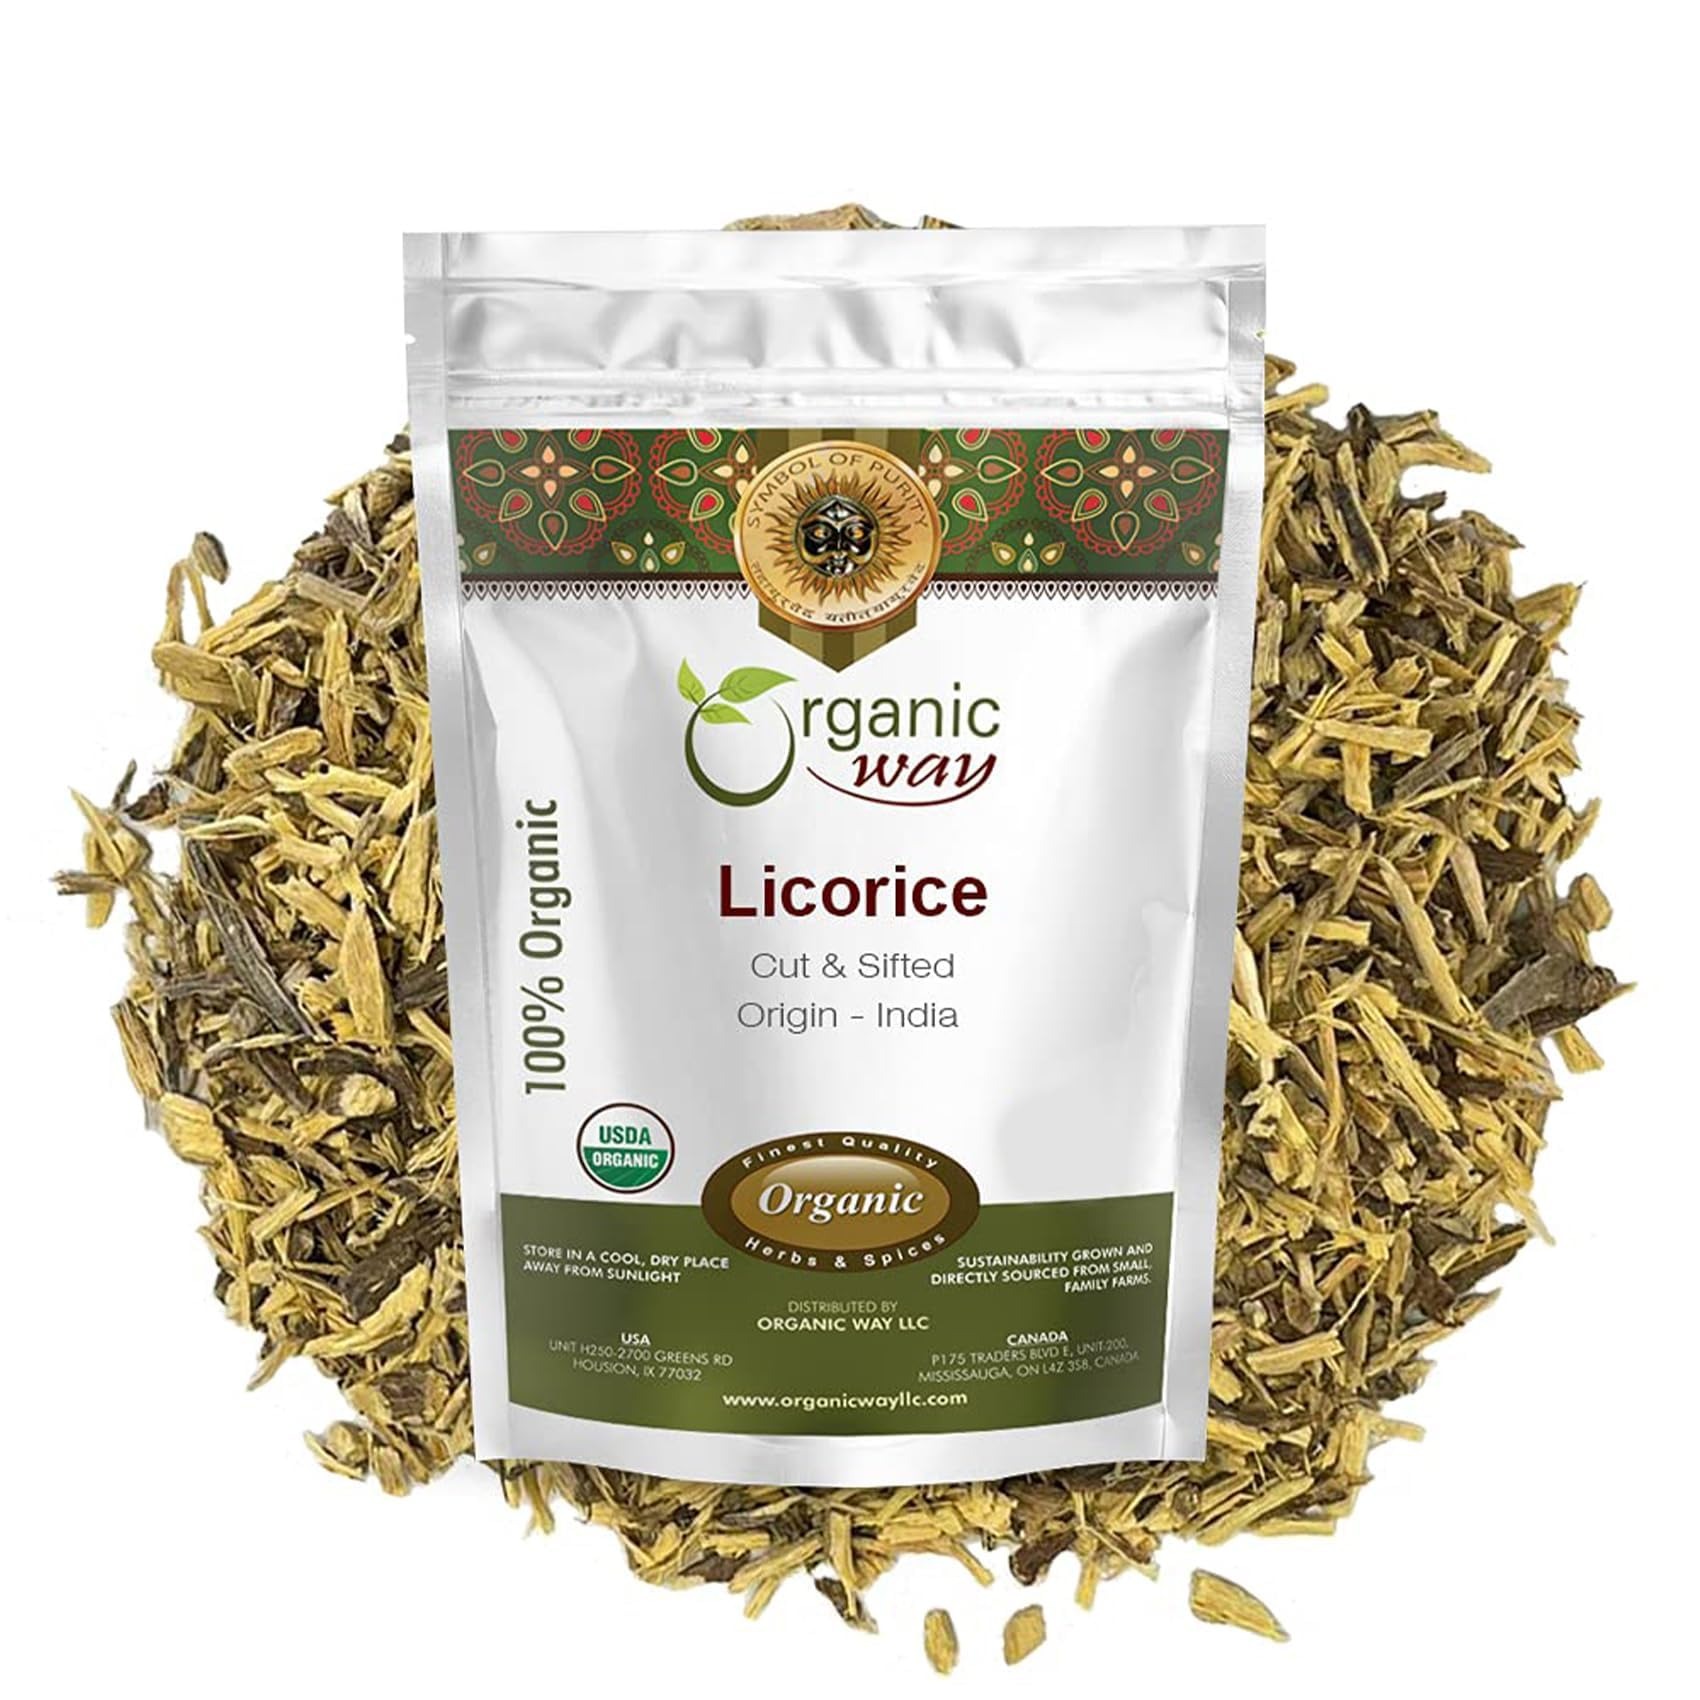
Item Name: Organic Way Premium Licorice Root Cut & Sifted (Glycyrrhiza glabra) - Healthy Digestion | Organic & Kosher Certified | Vegan | Non GMO & Gluten Free | USDA Certified | Origin - Albania (1/2 LBS)
Bullet Point 1: 100% tested USDA and Kosher certified herbal product
Bullet Point 2: Organic products imported from India and packaged in USA
Bullet Point 3: Authentic Licorice Cut & Sifted processed in a hygienic environment
Bullet Point 4: Pure, high quality Licorice Cut & Sifted with a distinct aromatic effect
Bullet Point 5: The packaging is flavor-sealed for freshness
Product Description: <p>Our Cut & Sifted Licorice is organically grown in India and imported to USA after proper examination before import. After microbial and metal testing our products are certified by USDA and Kosher. Organic Way’s Licorice is a popular herbal product and people consume Licorice root herbal tea for many health benefits as well. It offers an intense aroma and excellent taste for confectionery.</p><p>Licorice tea is a popular herbal tea made from the root of the licorice plant (Glycyrrhiza glabra). The root of the licorice plant has a naturally sweet flavor, which makes it a common choice for herbal teas, as it can add sweetness without the need for sugar or other sweeteners.</p><p>Our cut and sifted licorice root means that the roots aren't sold in whole form, but rather "cut" into smaller pieces and then "sifted" to remove the small pieces and dust that result from the cutting process.</p>
Value: 8.0
Unit: Ounce

Price: 14.49